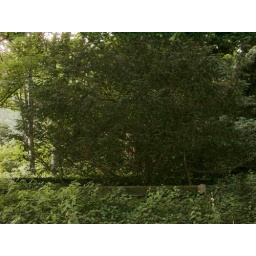
yew tree in water tank